Ashley Gibson Barnett Museum of Art

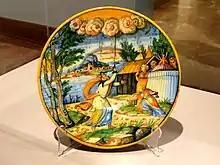
It Rains Manna (Piove la Manna) plate 16th century majolica.)

This collection includes European ceramics from the 15th to 19th century, English silver, and American silver from the 18th and 19th centuries.